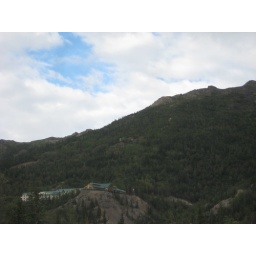
A building up a mountain in Denali.